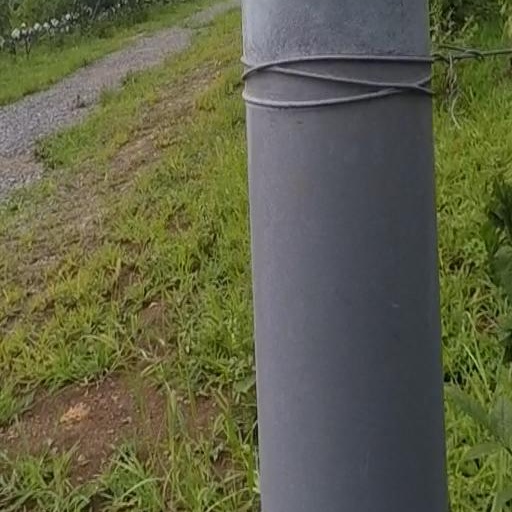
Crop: grape